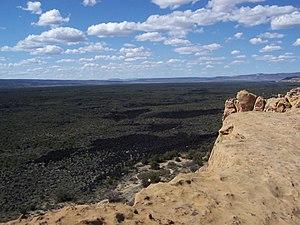
Cette liste recense les monuments nationaux américains.
El Malpais National Monument est un site protégé situé aux États-Unis dans la partie occidentale de l'État du Nouveau-Mexique, près de Cibola National Forest, dans le Comté de Cibola.